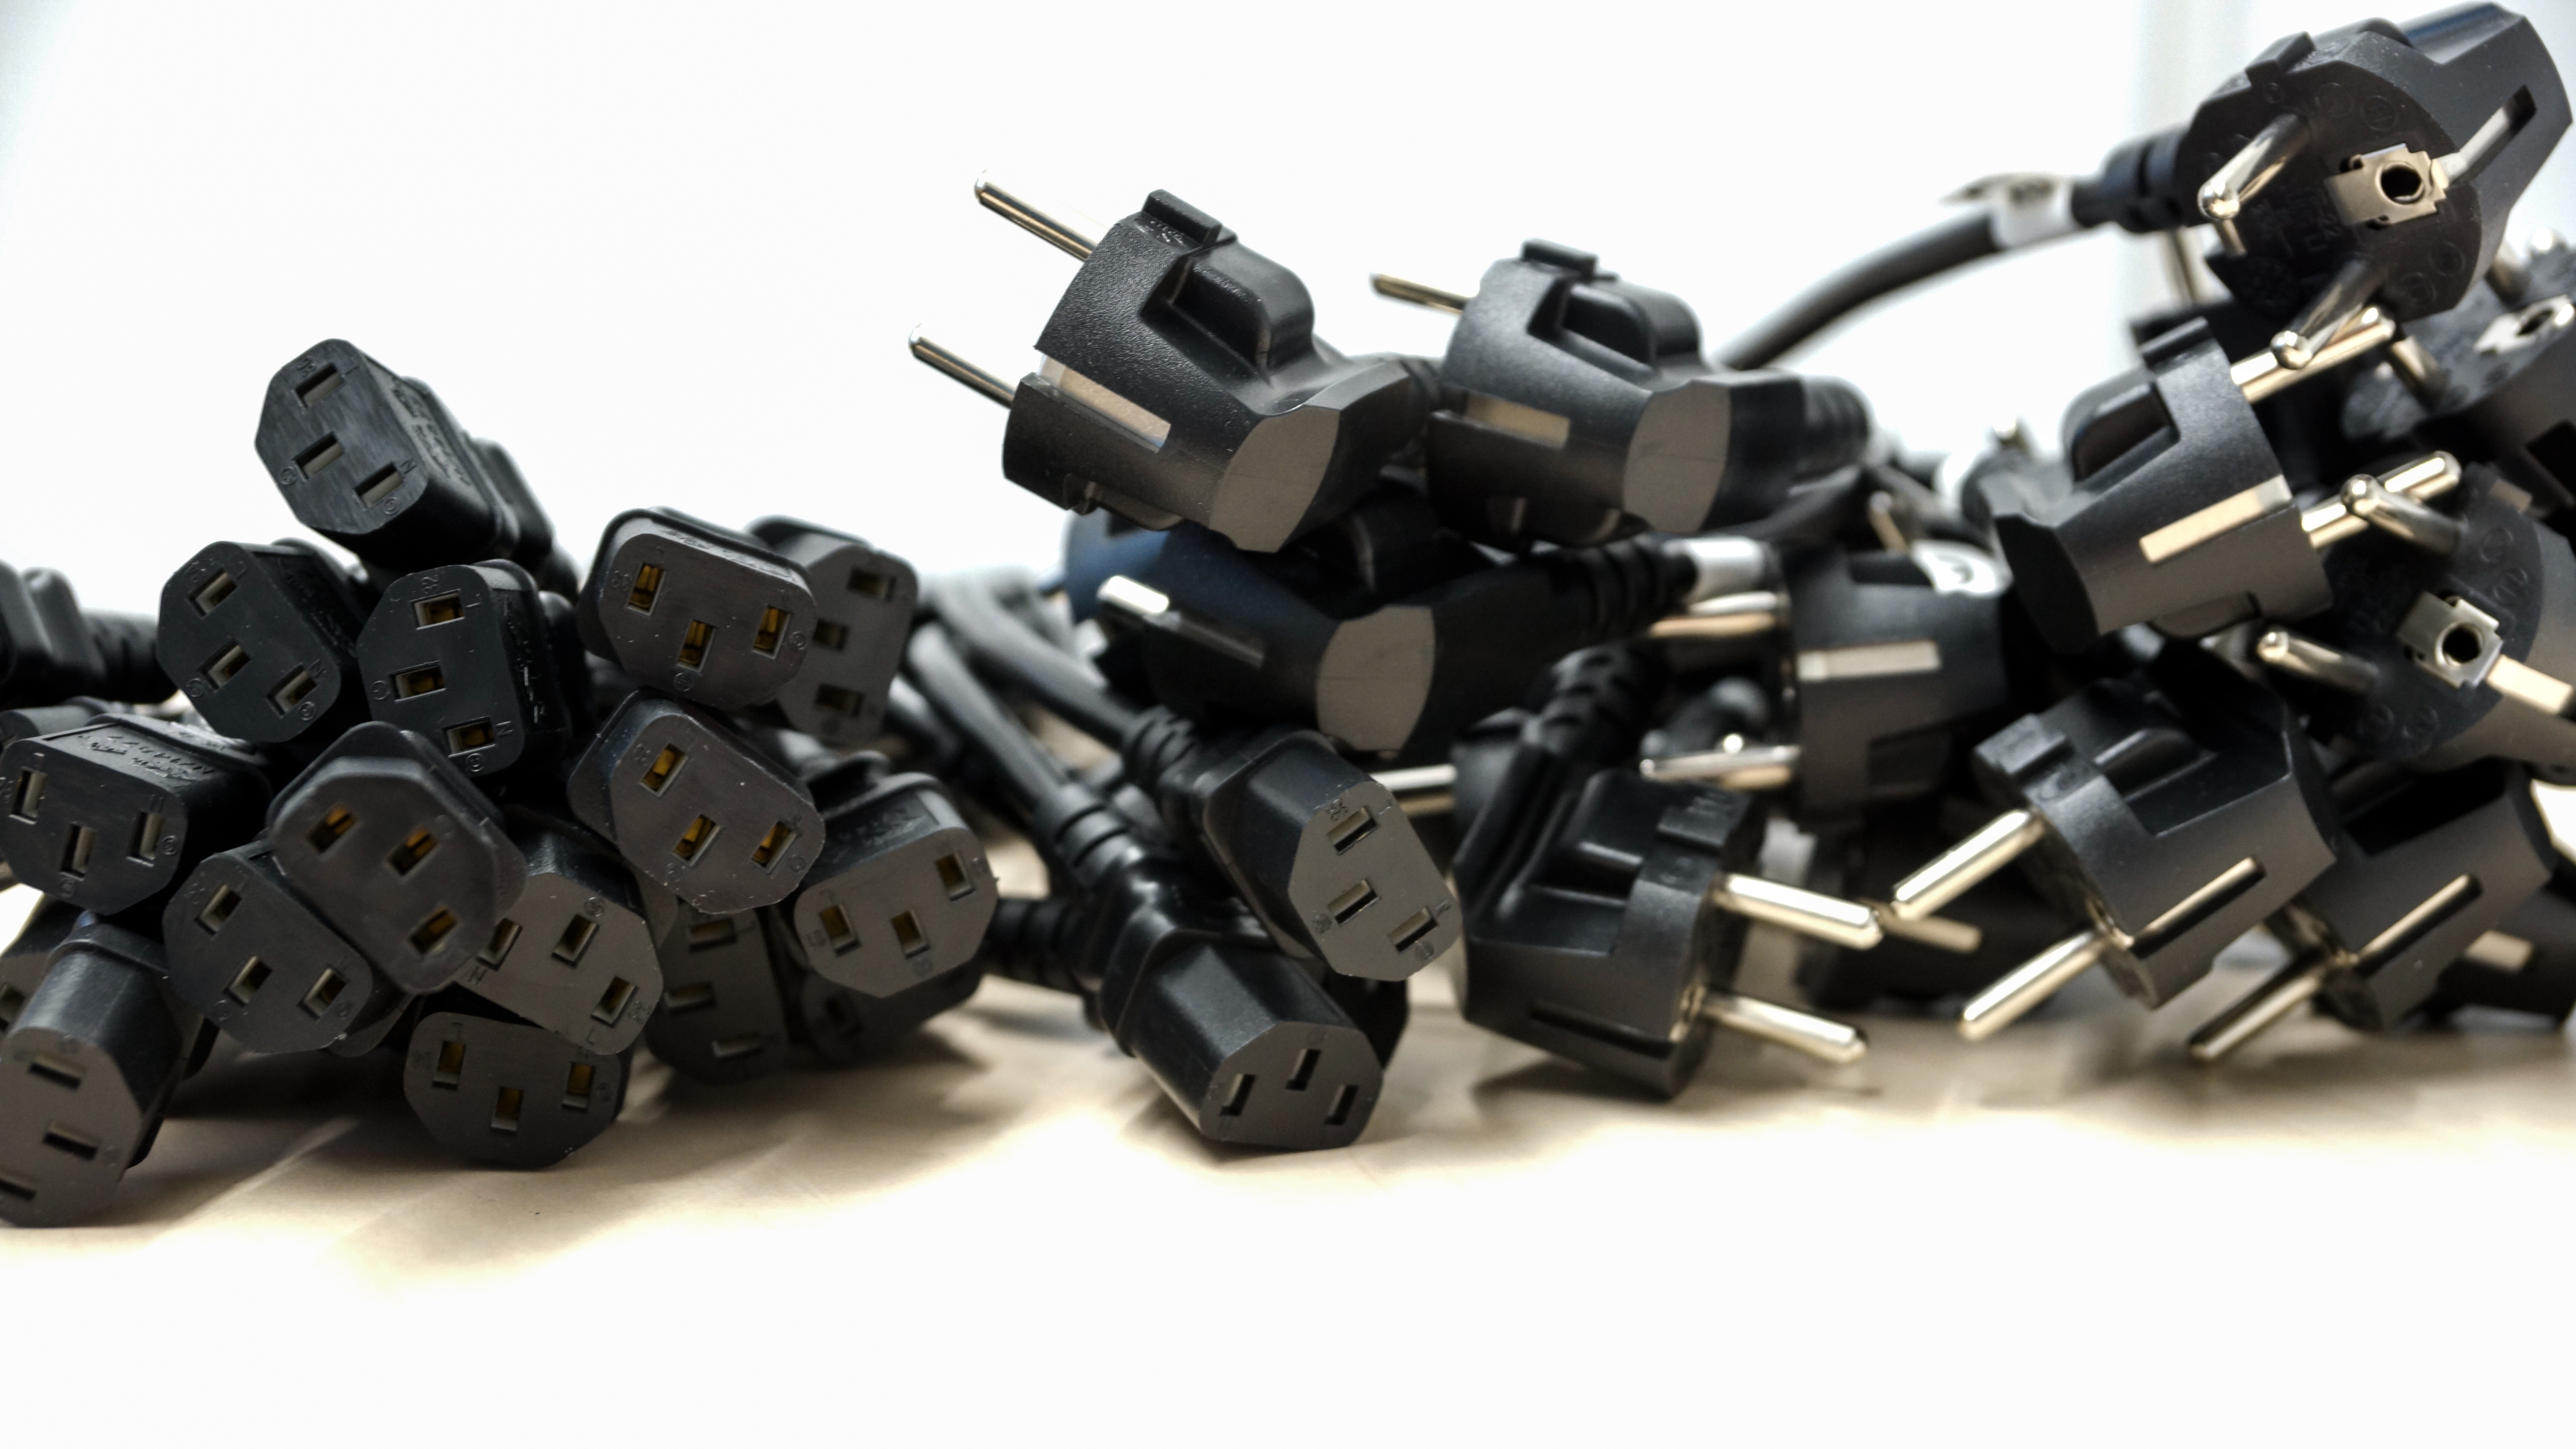
cable, machine, black, toy, weapon, gun, electric, firearm, mecha, schuko, gun accessory, line cord, power cords